The Race (Allan novel)

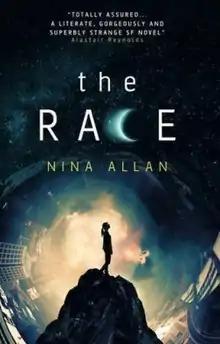
Second edition cover (Titan Books, 2016); cover artwork by Julia Lloyd

In a review of "The Race" in "Locus" magazine, Gary K. Wolfe wrote that despite the fragmented structure of the book, with its multiple narratives and narrators, and stories embedded within stories, it feels "oddly unified" and produces "a kind of psychic landscape". Wolfe stated that the world Allan has created here "is thoroughly seductive and ominously credible, and a degree of narrative sophistication as impressive as anything I've seen in recent SF". Niall Alexander described "The Race" as a blend of David Mitchell's "Cloud Atlas" and Jo Walton's "Among Others". Reviewing the book at Tor.com Alexander called Allan's novel "a wonderfully understated work of words, worthy of all the awards [it] was nominated for". He said it shows how "the lives of ordinary people can become unfastened from reality". A review at "Publishers Weekly" described "The Race" as an "enticingly mysterious episodic debut novel". The narrative switches between fictional and actual settings: "real countries take on or remove altered fictional guises". The reviewer stated that "[s]trong writing and the layering of realities gives the book a mental hook akin to the best alternative history fiction".